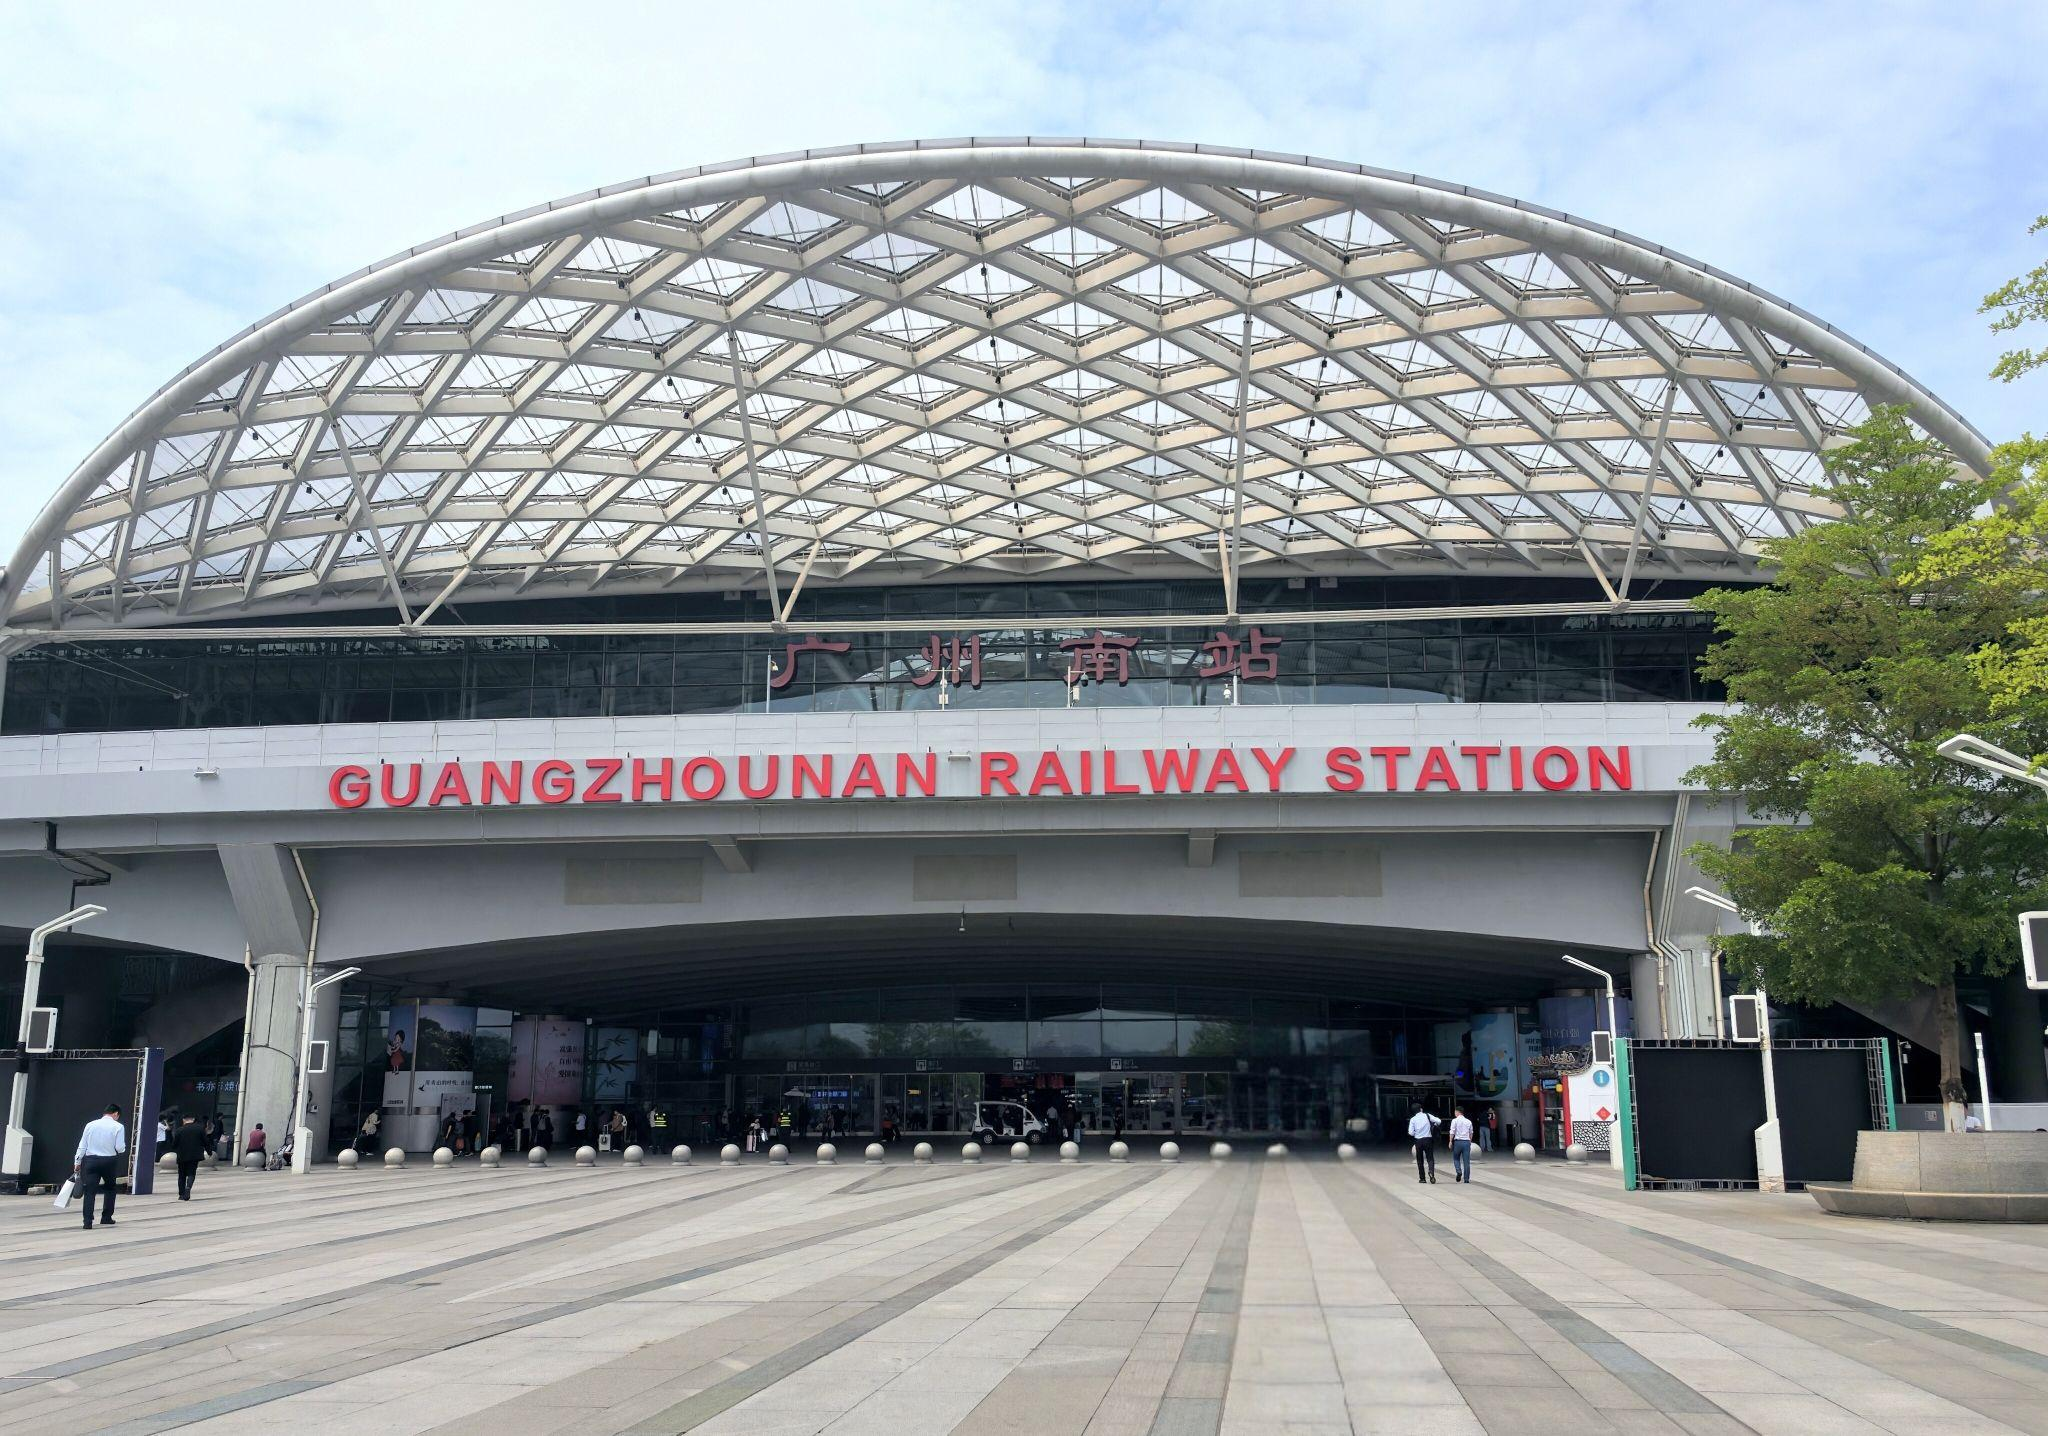
地标名称：广州南站
所在城市：广州市·番禺区